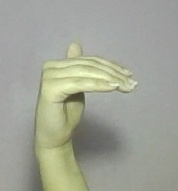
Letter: khaa